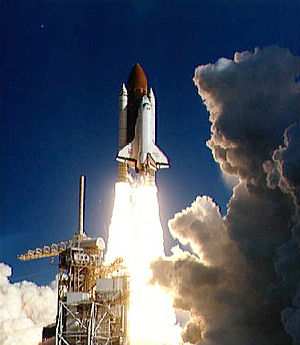
STS-42 / Missionen
STS-42 var rumfærgen Discovery 14. rumfærge-mission. Den blev opsendt d. 22. januar 1992 og vendte tilbage den 30. januar 1992.